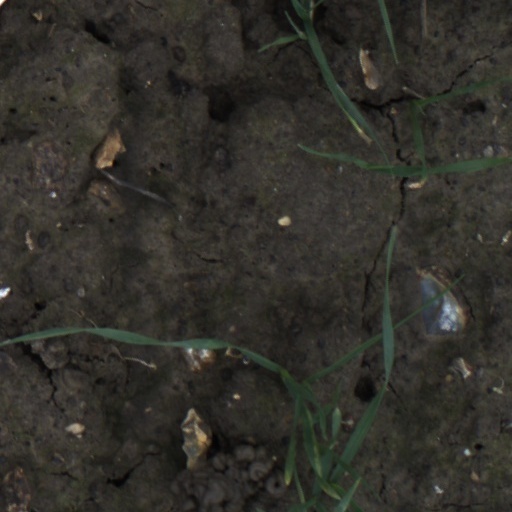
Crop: wheat